Haring-Eberle House

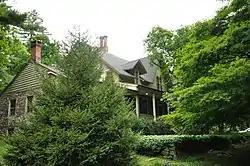

Haring-Eberle House is a historic home located at Palisades in Rockland County, New York. It took its present form about 1865 and is a distinctive example of Gothic Revival style residential design. Also on the property is a carriage house.